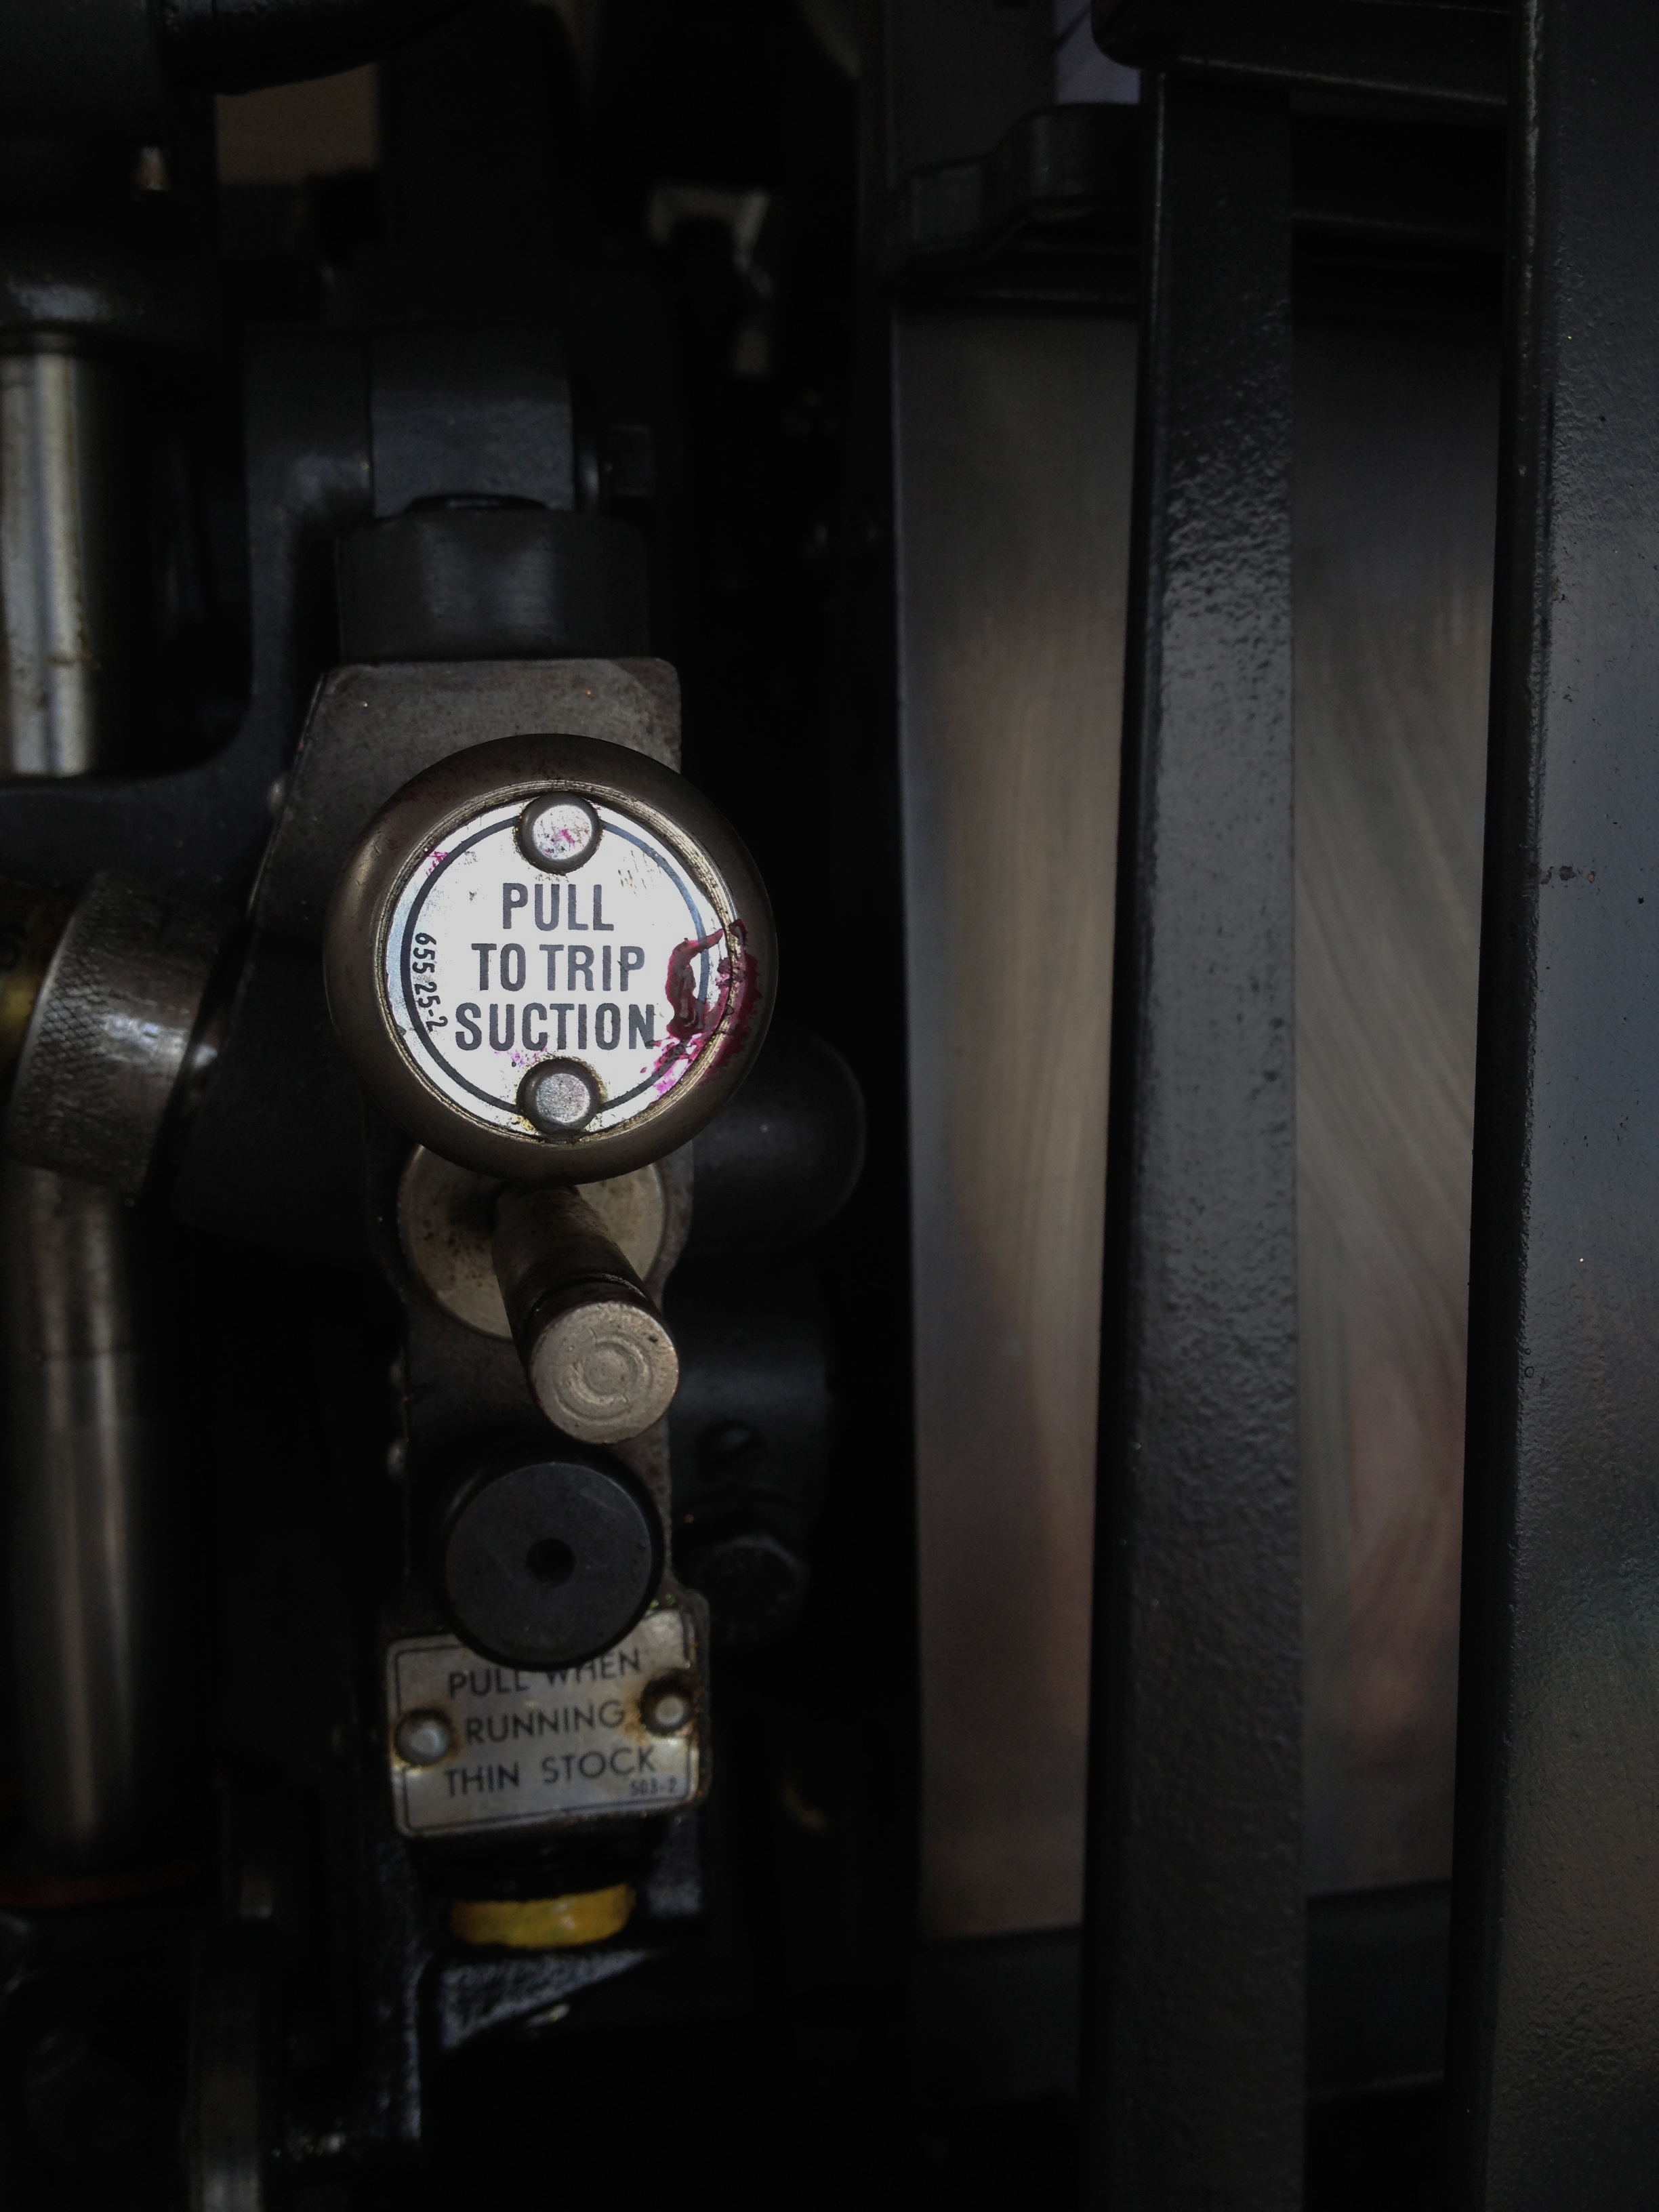
light, vehicle, darkness, black